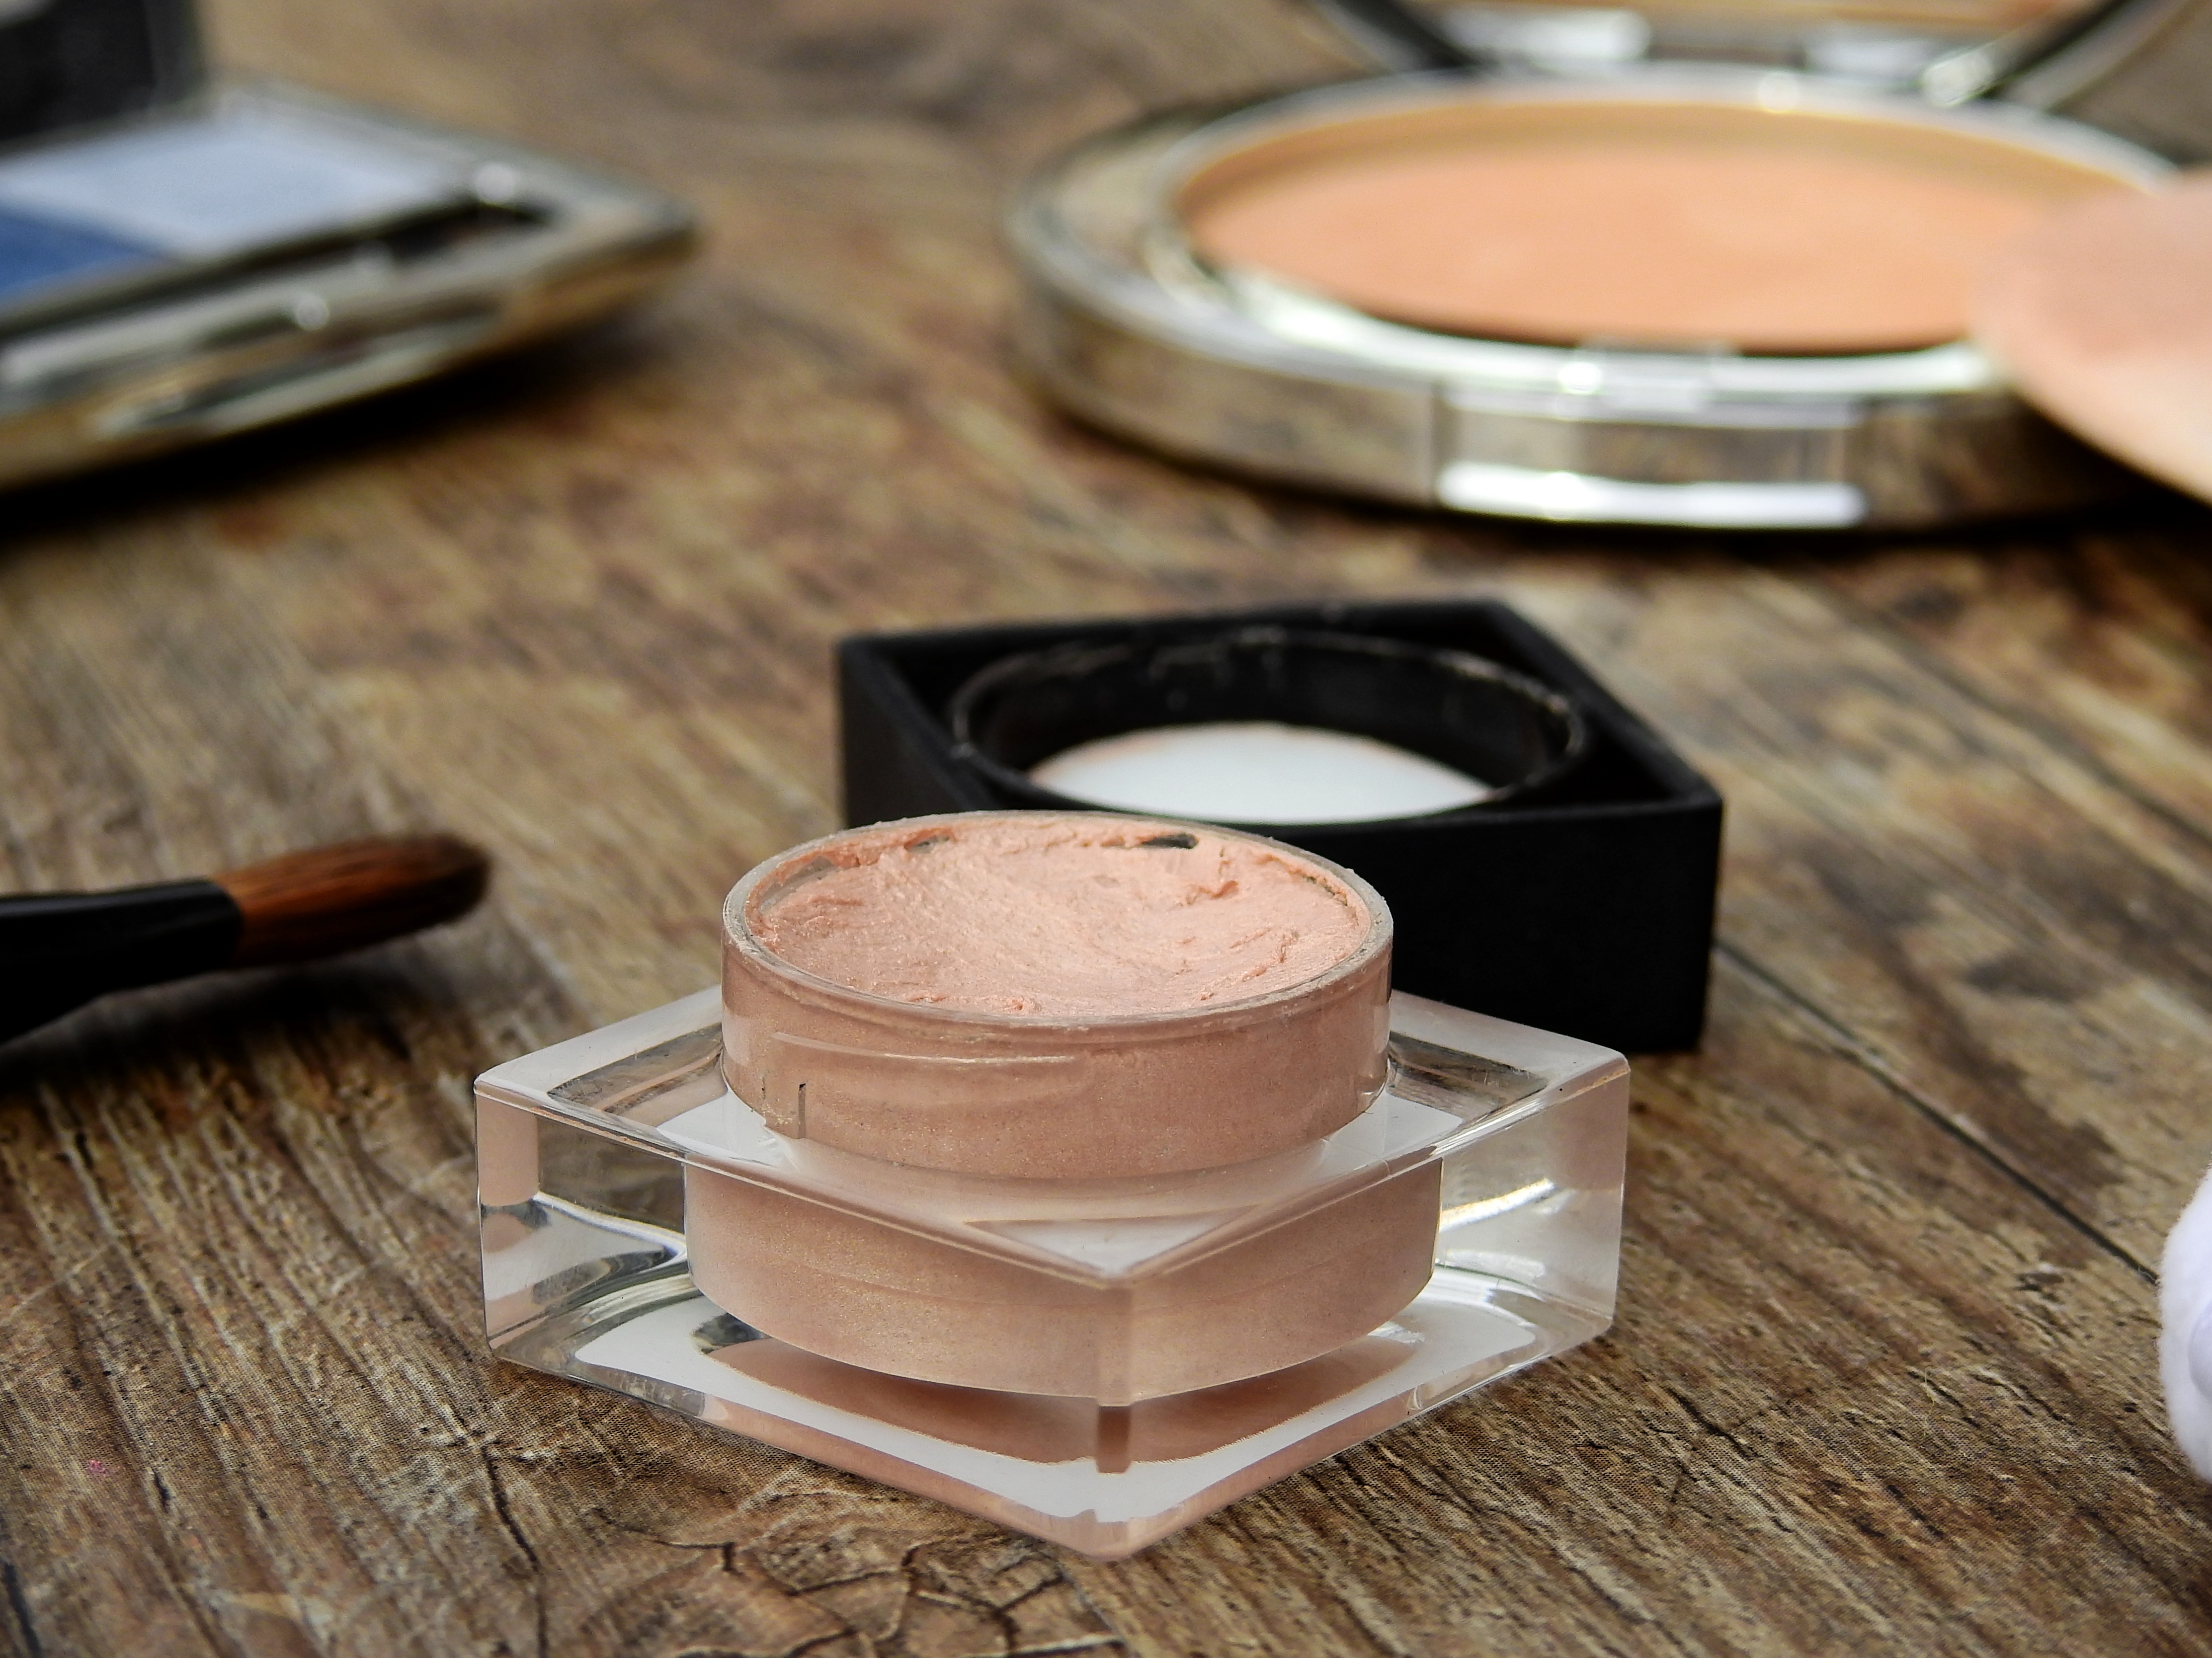
hand, wood, brush, color, powder, material, makeup, make up, human body, eye, rouge, beauty, organ, cosmetics, schmink brush